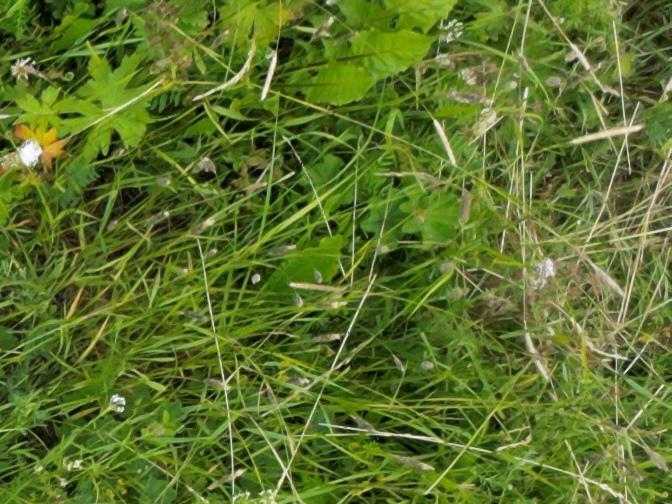
Flowers visible: yarrow flowers